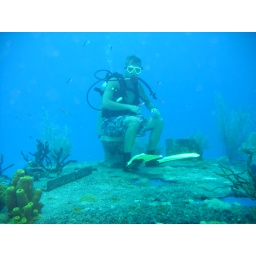
Still intact from a ship they sunk in 60ft of water